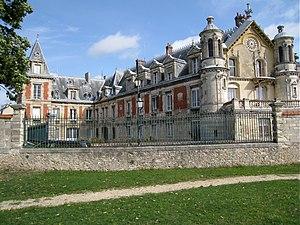
Musée de la Batellerie à Conflans Sainte-Honorine, Yvelines, France
Le château du prieuré est un château de la commune de Conflans-Sainte-Honorine dans le département des Yvelines. Il abrite aujourd'hui le Musée de la Batellerie.
Le batelier ou marinier est un professionnel dont le métier consiste à piloter un bateau fluvial, une péniche, pousseur ou convoi fluvial naviguant sur le réseau des voies navigables intérieures.
Conflans-Sainte-Honorine est une commune française du département des Yvelines, en région Île-de-France. C'est la capitale française de la batellerie.
Cet article recense les monuments historiques du nord des Yvelines, en France.